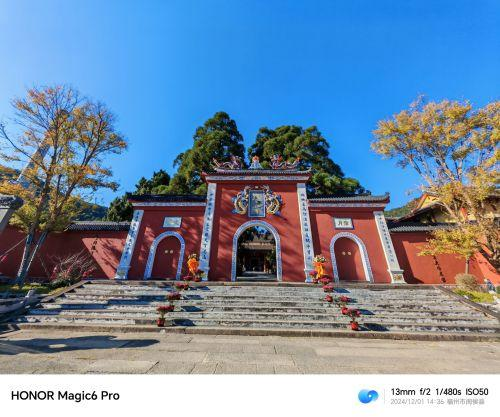
地标名称：雪峰崇圣禅寺
所在城市：福州市·闽侯县